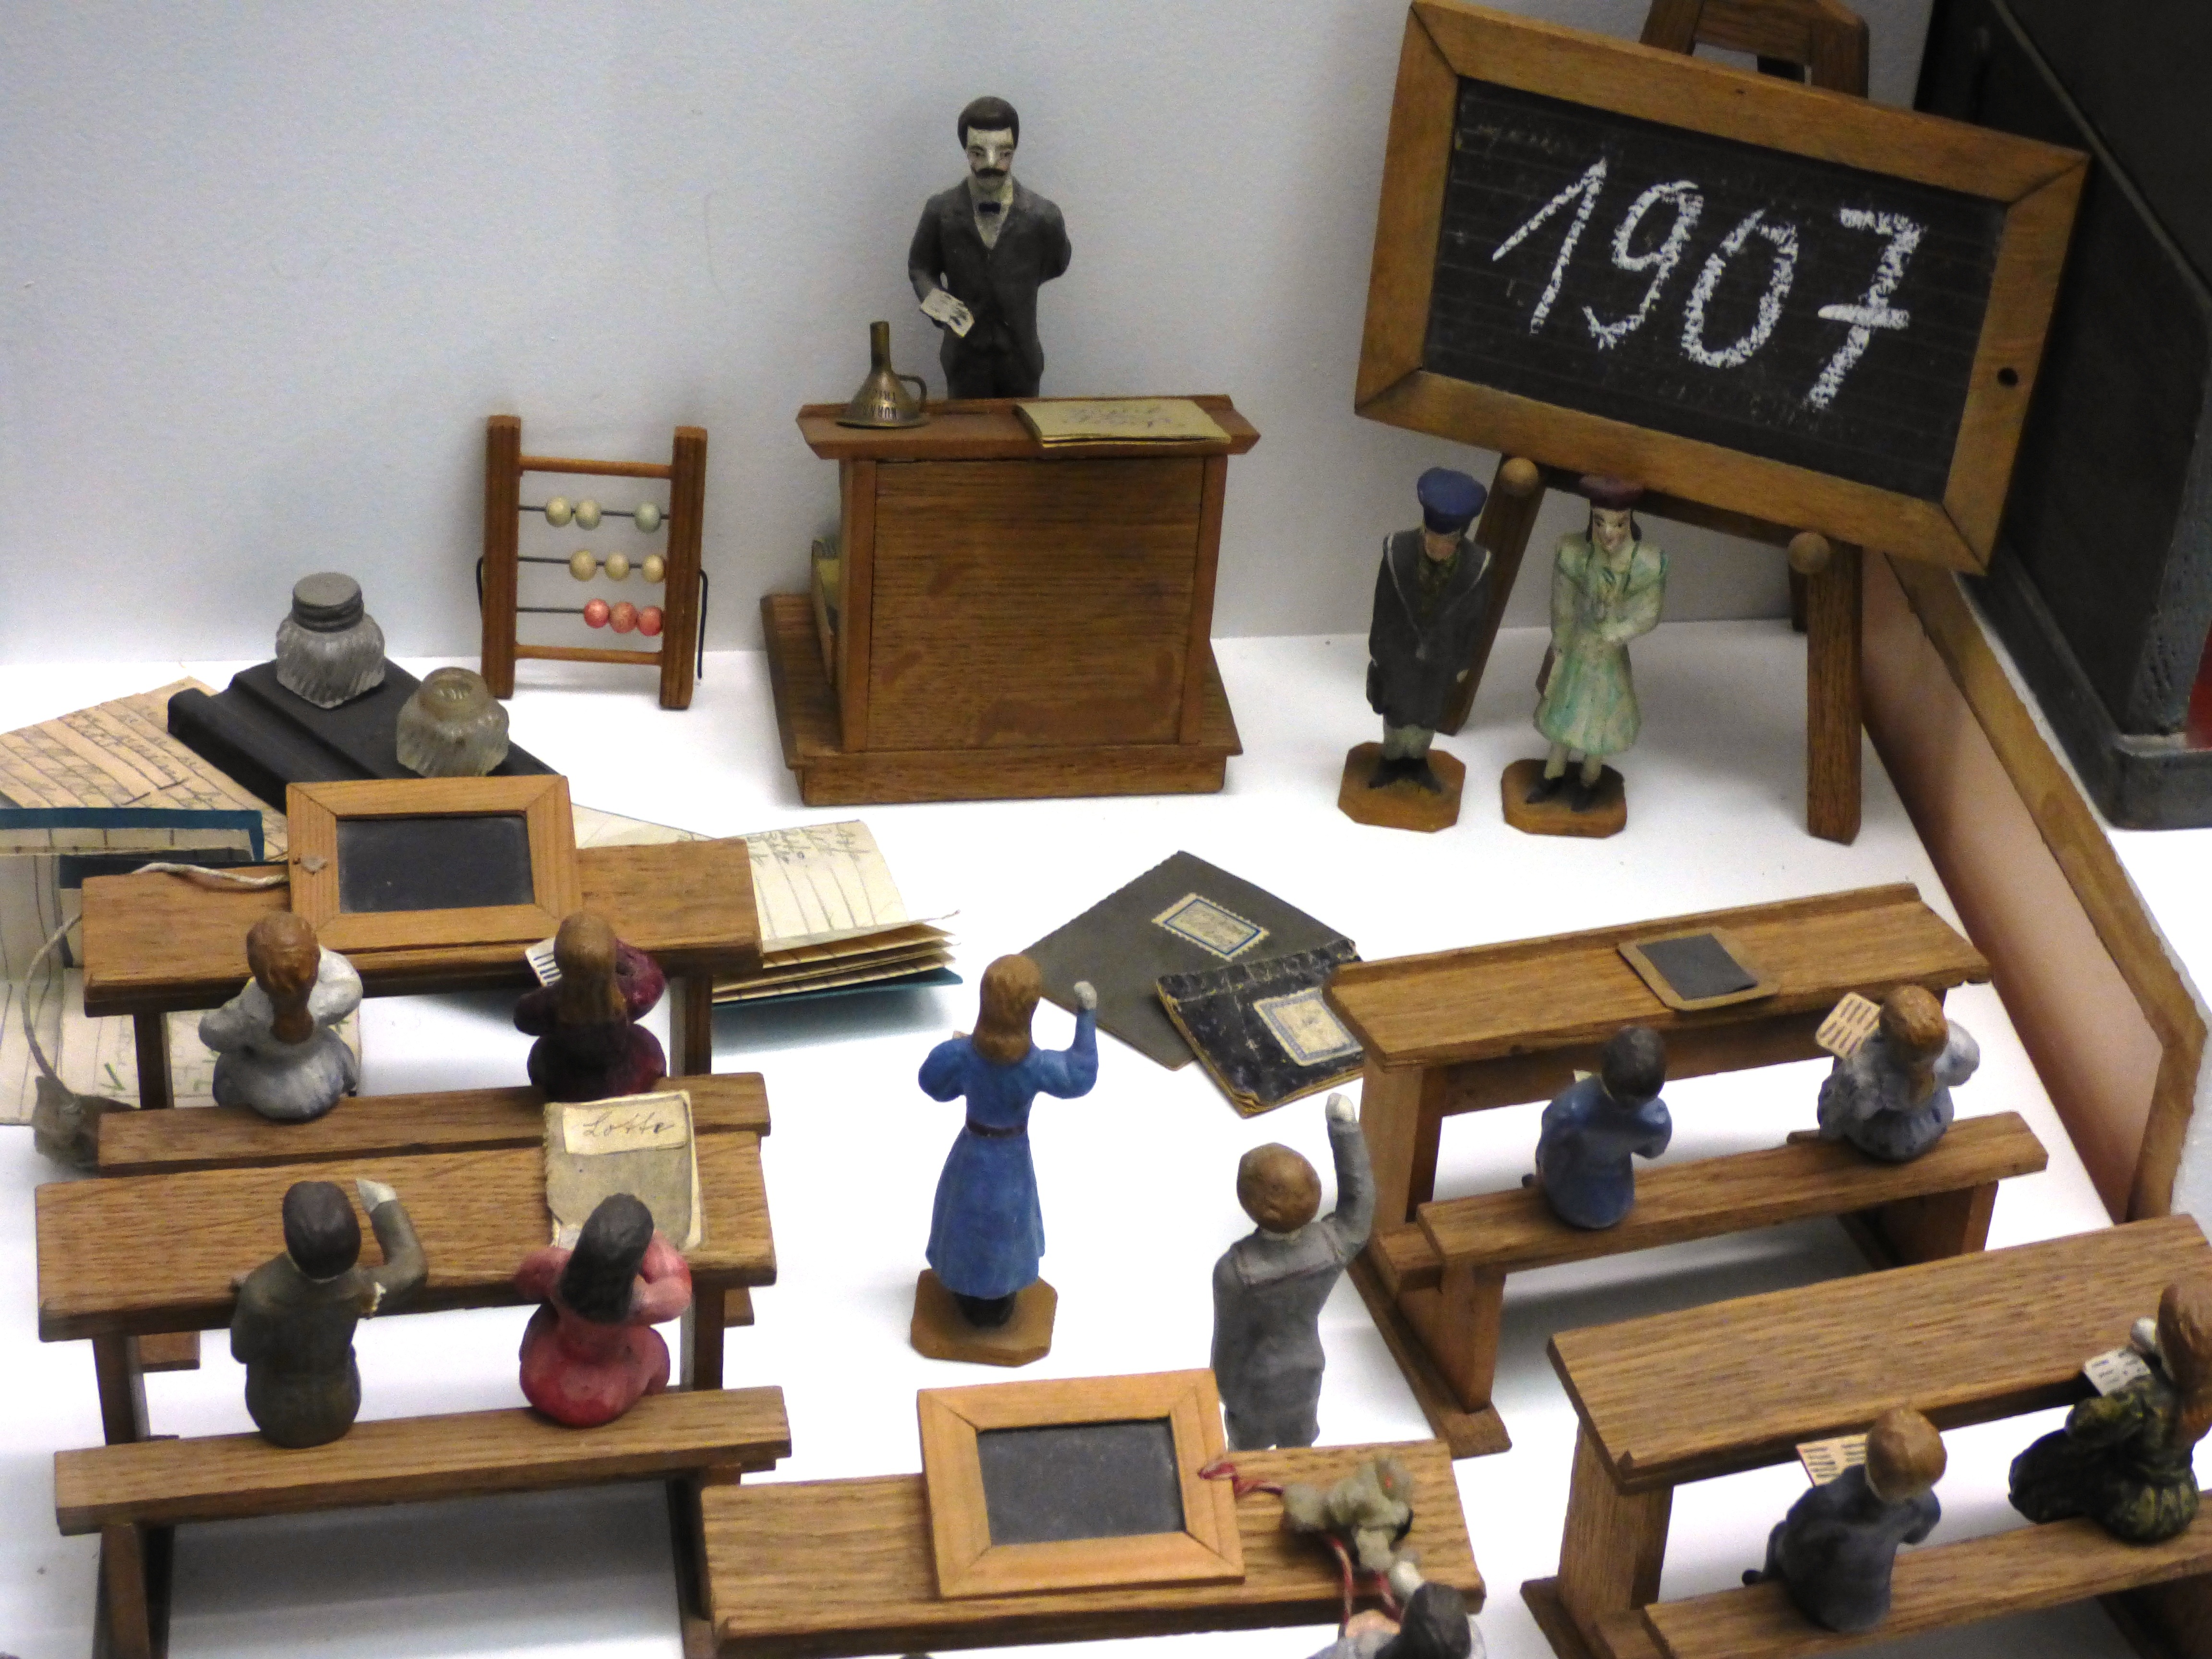
wood, diary, furniture, toy, miniature, art, science, chalk, toys, school, tourist attraction, figurines, benches, teacher, thumbnails, handbook, man made object, an array of